Derp (hacker group)

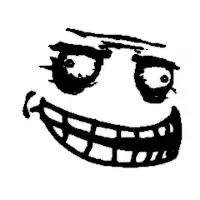

Austin Thompson, known as DerpTrolling, is a hacker that was active from 2011 to 2014. He largely used Twitter to coordinate distributed denial of service attacks on various high traffic websites. In December 2013 he managed to bring down large gaming sites such as League of Legends in an attempt to troll popular livestreamer PhantomL0rd (James Varga). Public reaction to his presence has been generally negative, largely owing to the unclear nature of his motives.